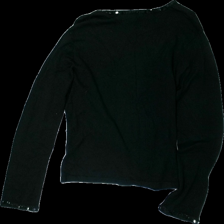
View: back
Type: Cardigan
Category: Ladies
Brand: Lindex
Colors: Black
Material: 88% Viscose 12% Cont?
Pattern: Other
Cut: Regular
Size: M
Season: All
Price range: 50-100
Recommended usage: Reuse